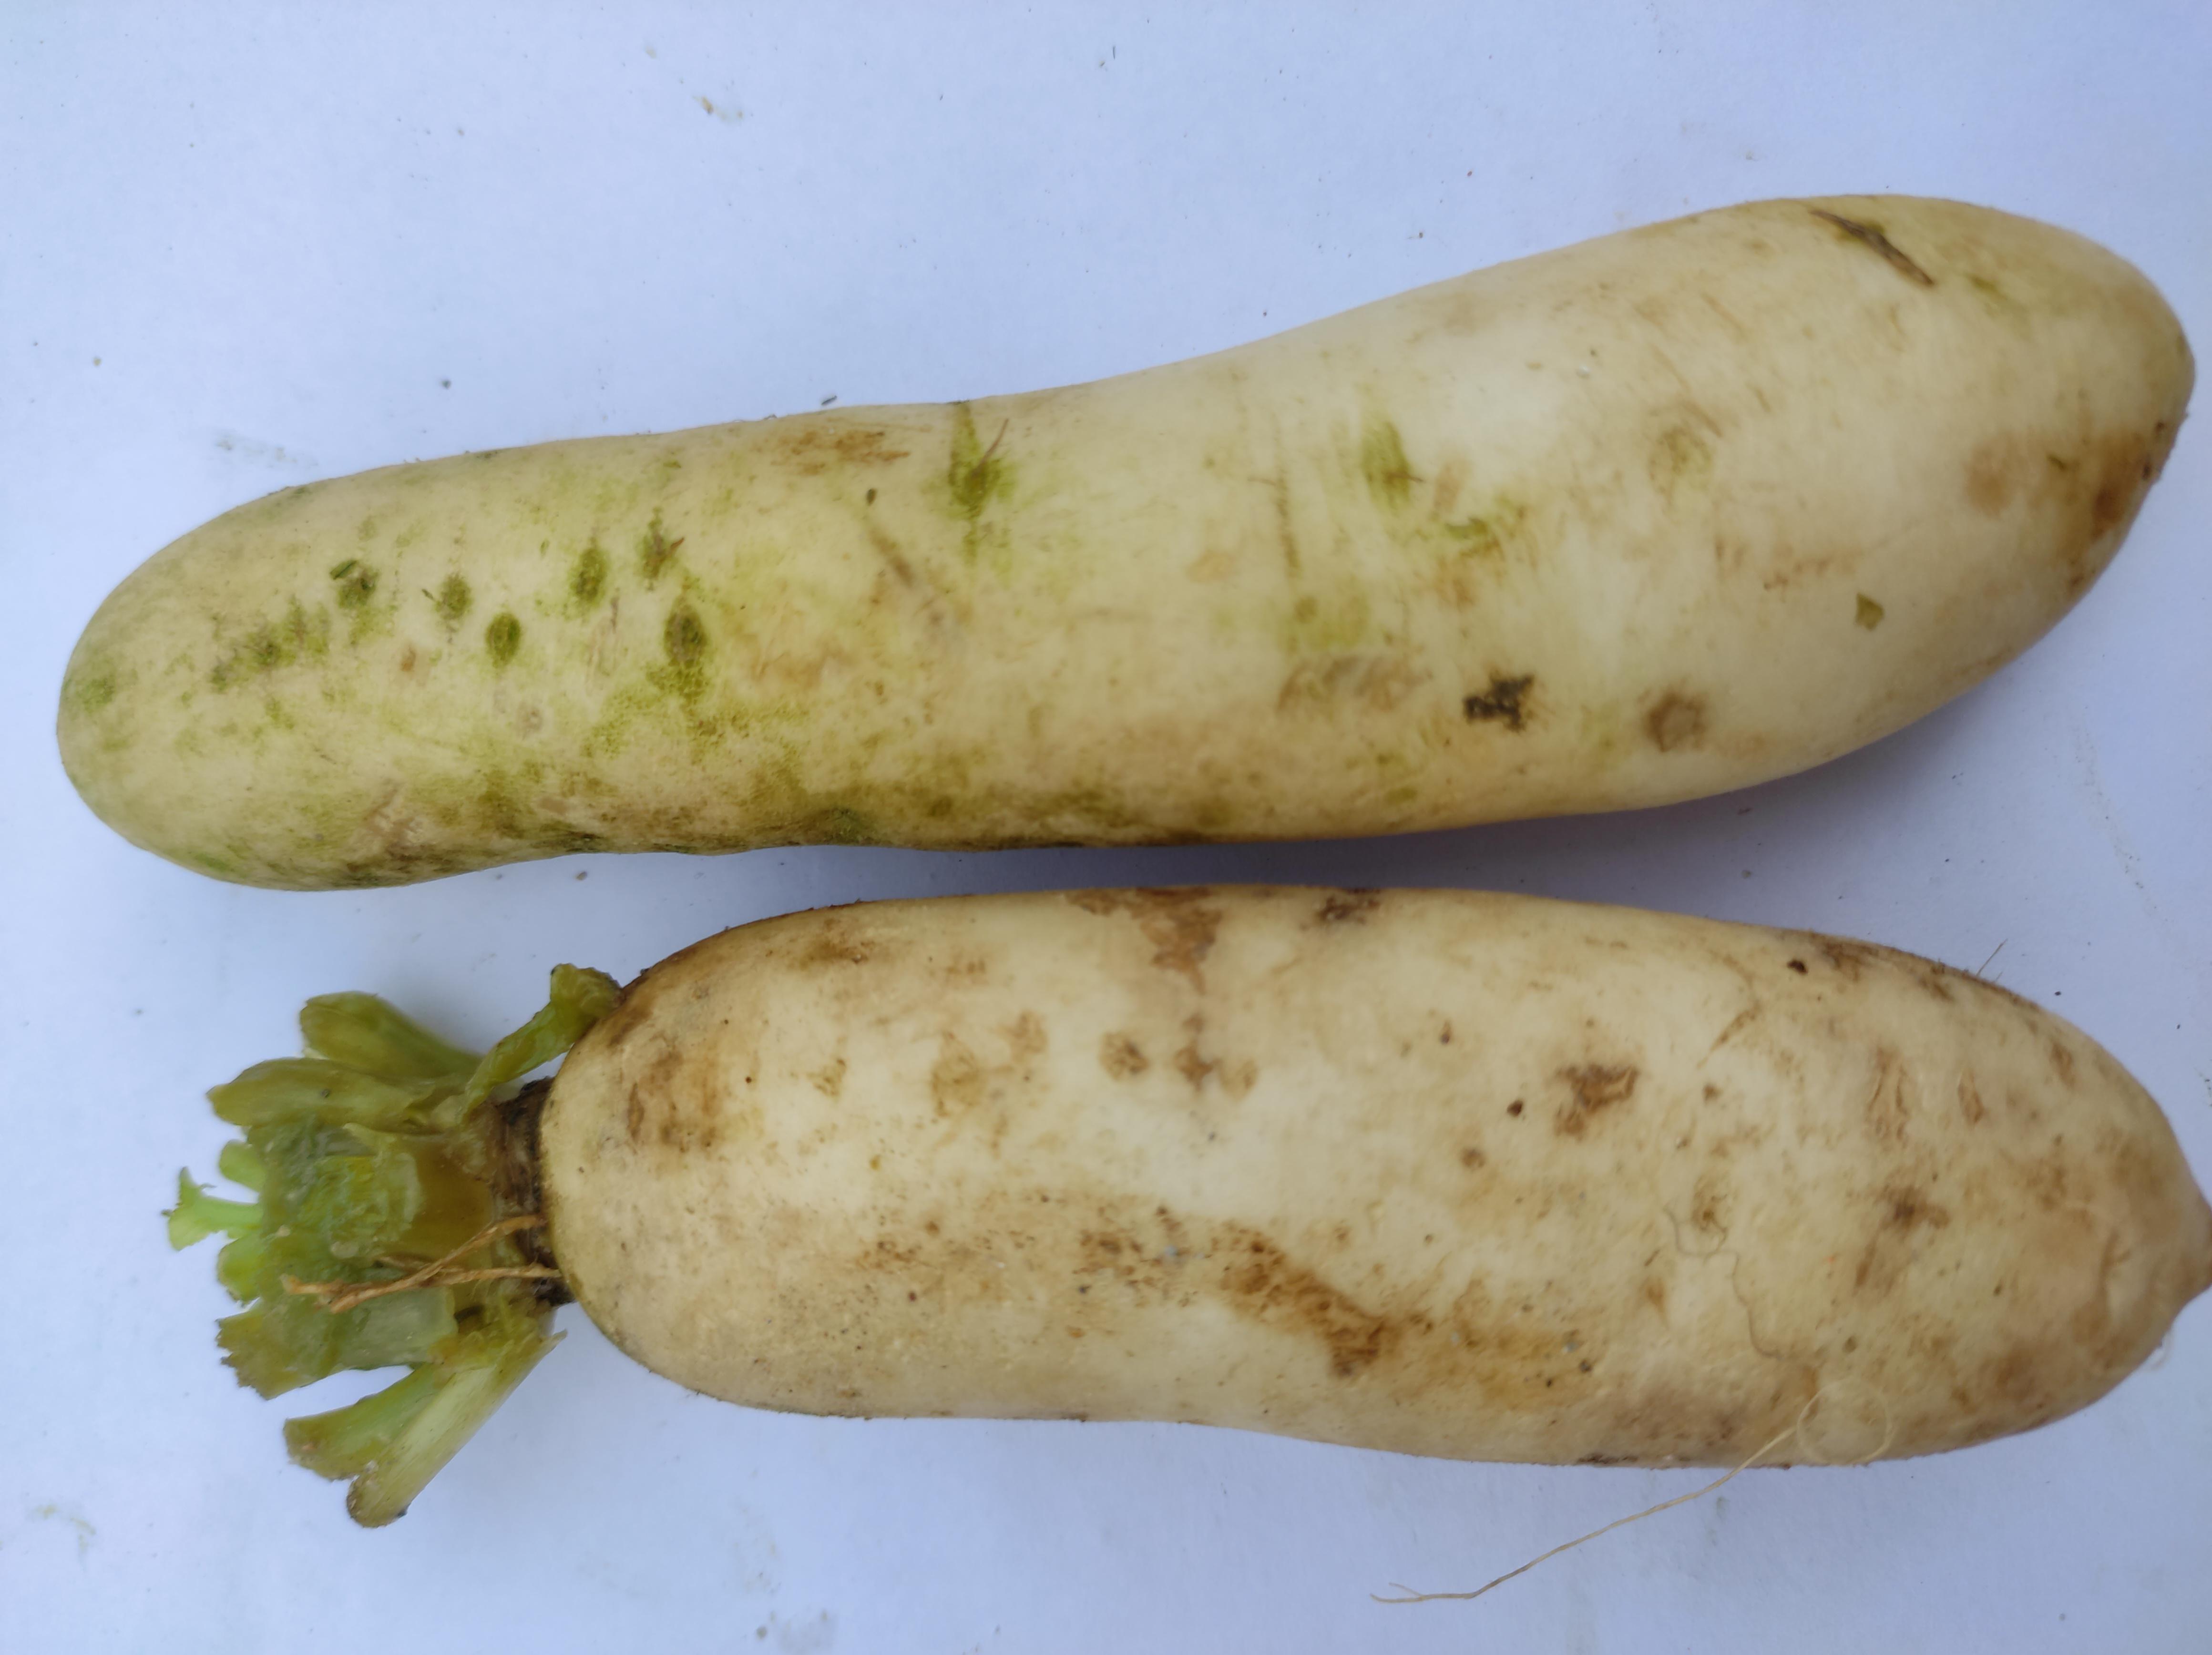
Label: Radish